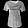
Label: T - shirt / top